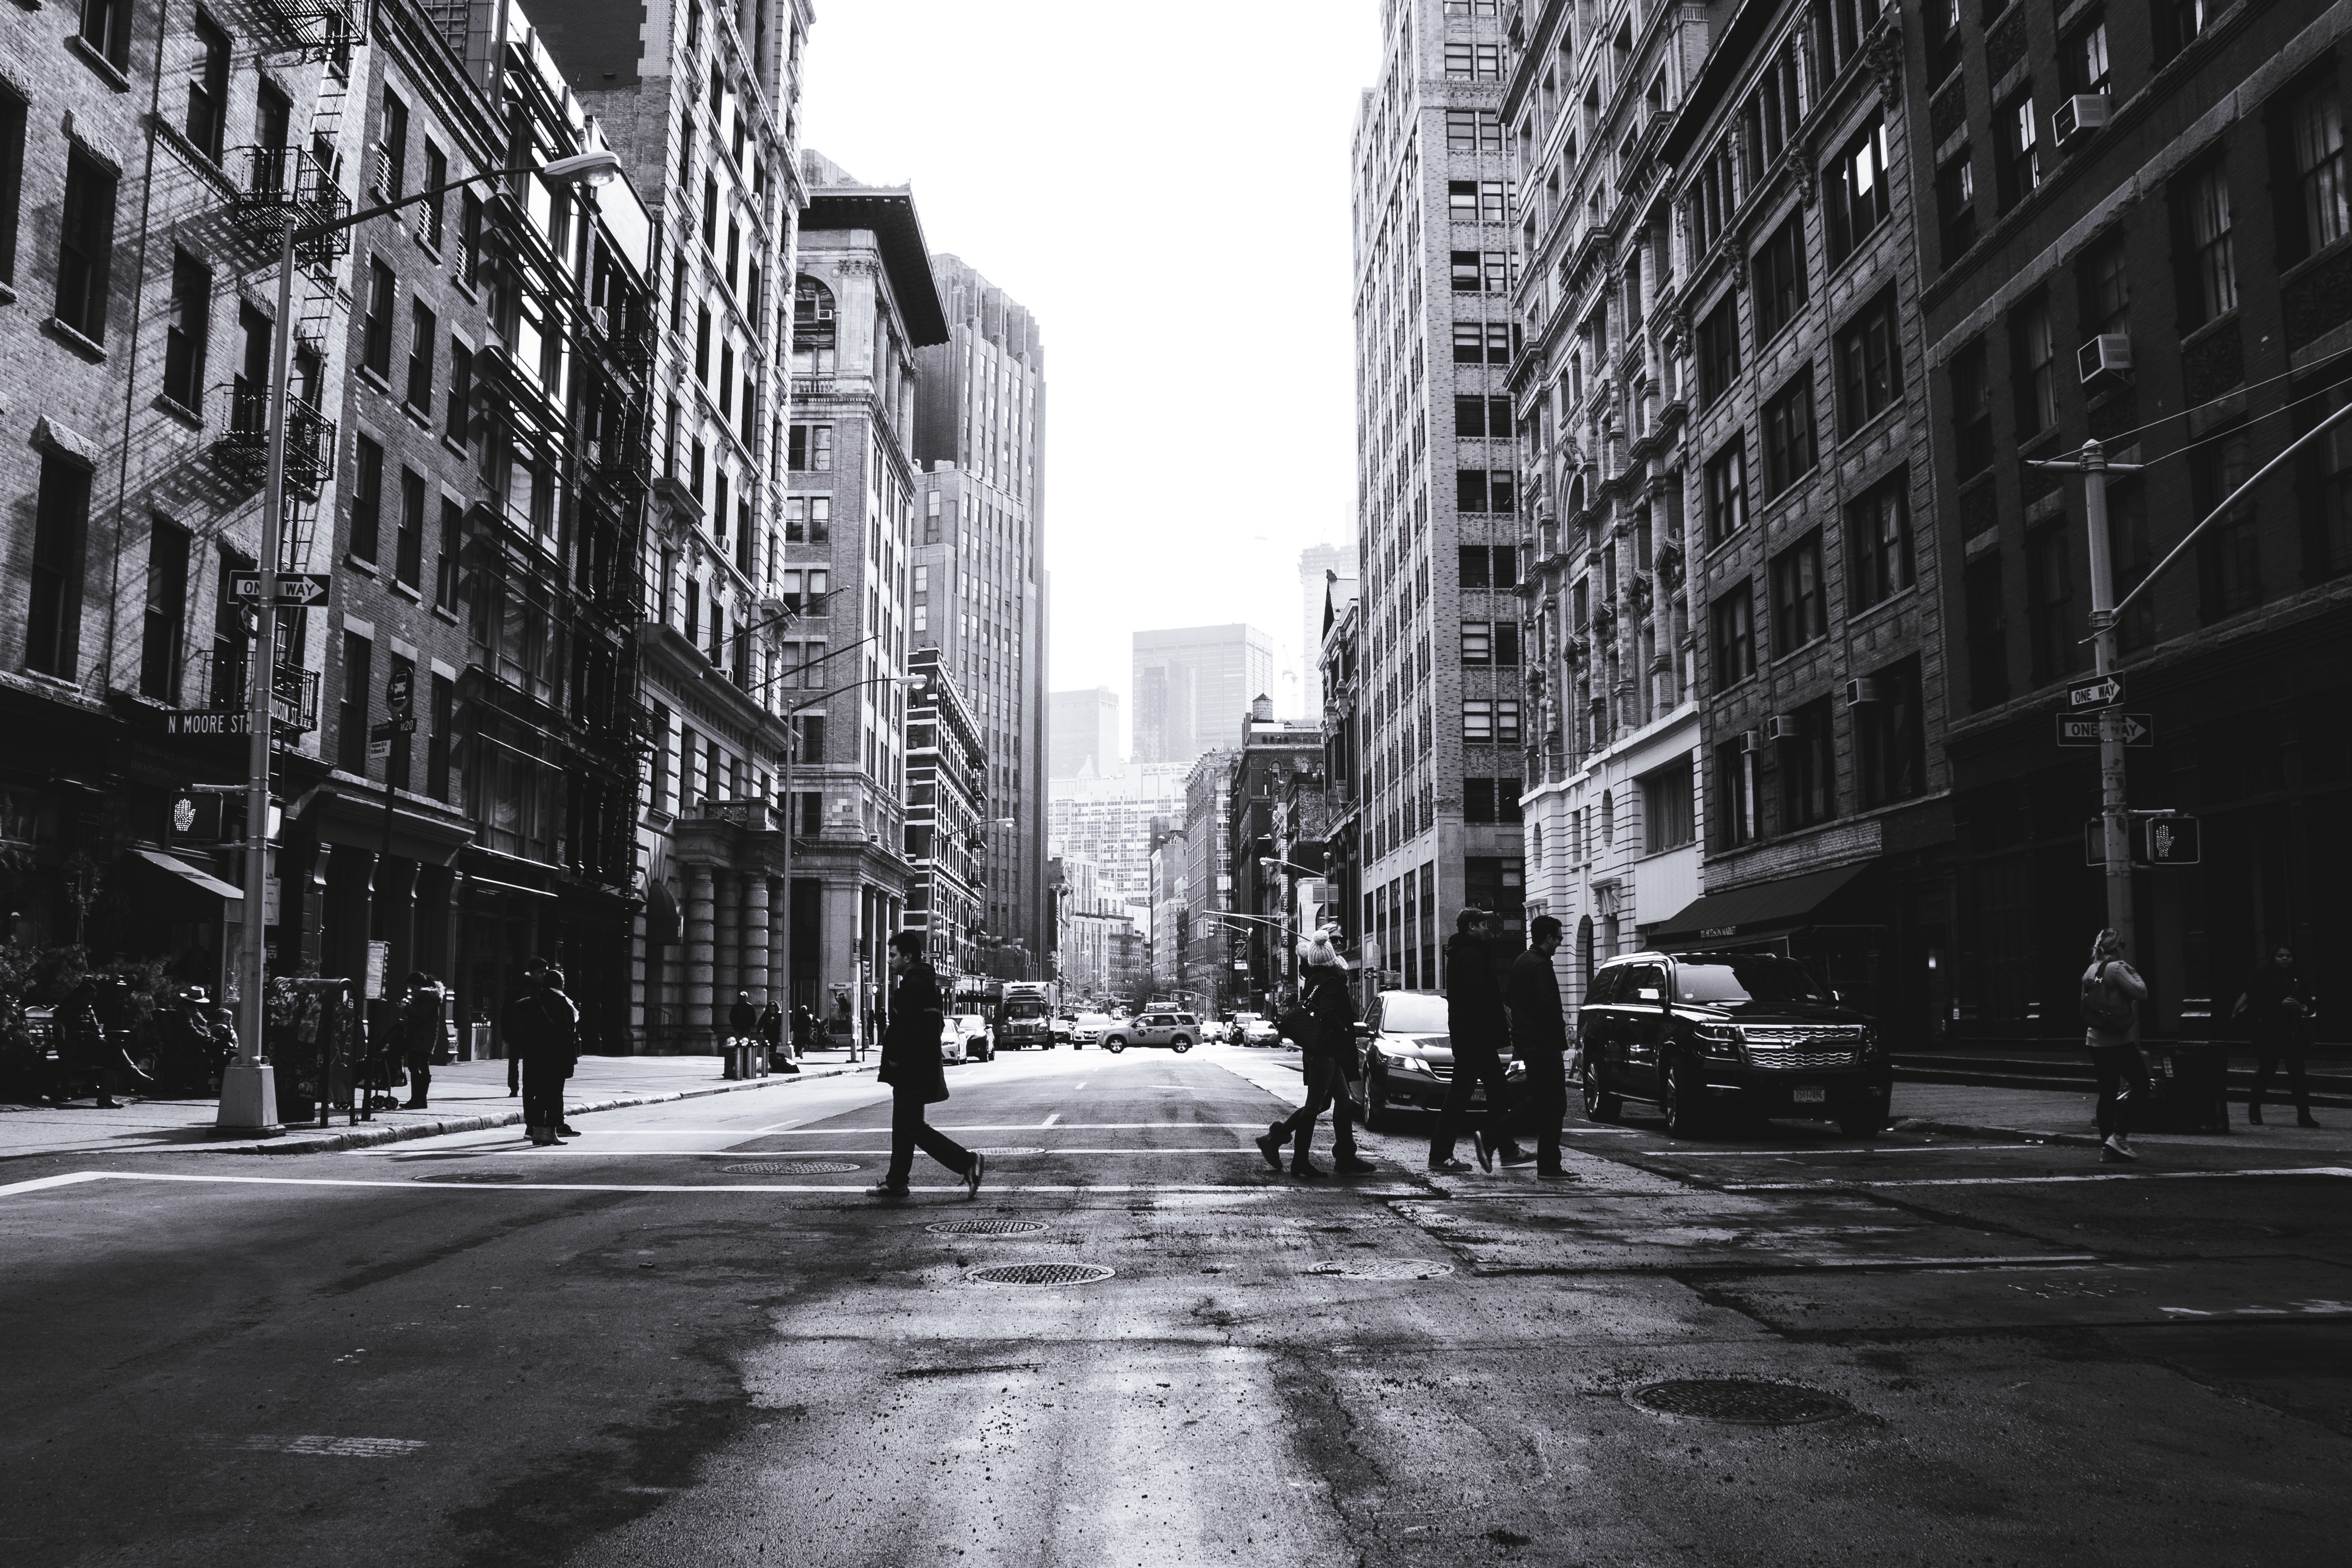
snow, winter, black and white, road, street, alley, city, cityscape, downtown, weather, monochrome, lane, infrastructure, metropolis, neighbourhood, urban area, monochrome photography, residential area, human settlement, nonbuilding structure